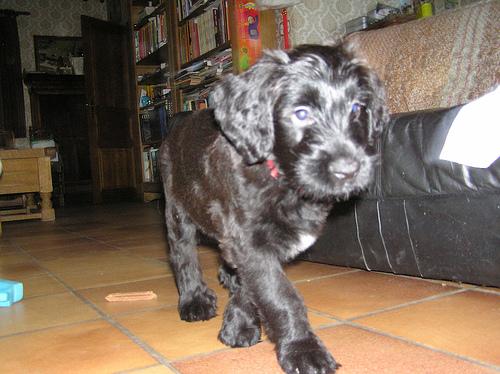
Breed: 230-n000041-briard